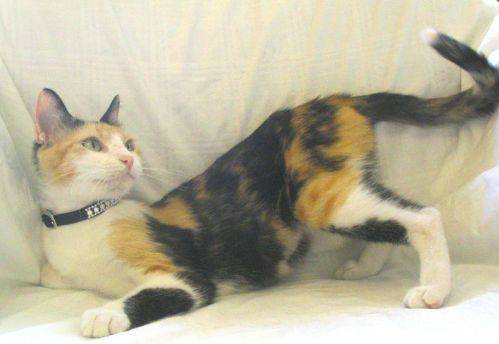
Label: cat